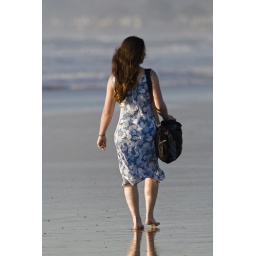
Lone long-haired female in dress strolling on the sand beach in late light